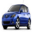
Label: automobile